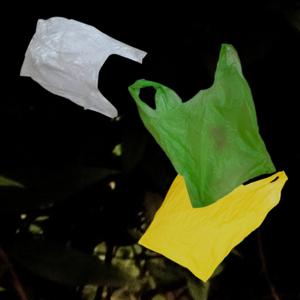
Label: plasticbags